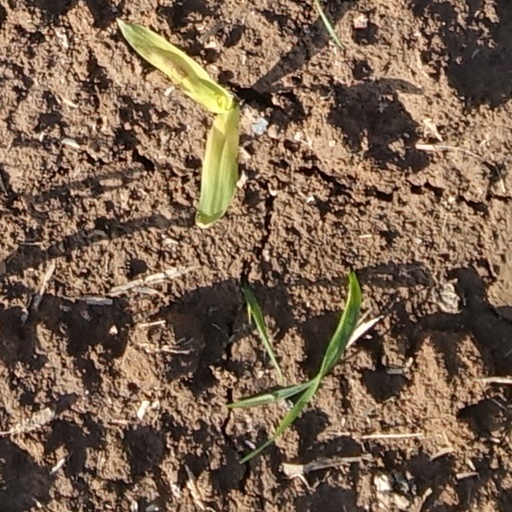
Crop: wheat